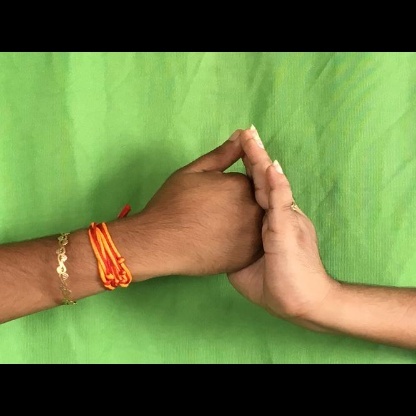
Mudra: Shanka